1st Foreign Parachute Regiment

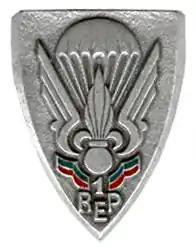
Regimental insigne

The 1st Foreign Parachute Regiment was an airborne regiment of the Foreign Legion in the French Army which dated its origins to 1948. The regiment fought in the First Indochina War as the three-time reconstituted 1st Foreign Parachute Battalion, the Suez Crisis and Algerian War, but was dissolved along with the 10th Parachute Division and 25th Parachute Division following the generals' putsch against part of the French government in 1961.